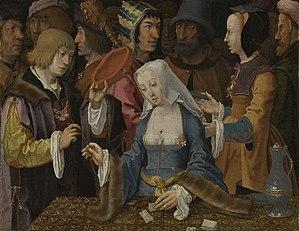
Un art divinatoire est une technique non rationnelle de divination présumée capable de prédire le futur ou découvrir ce qui est caché. Depuis Posidonios et Cicéron, on distingue deux formes de divination : la voyance et la mantique, toutes deux étant des arts du pronostic, mais par des moyens différents.
La cartomancie est un art divinatoire utilisant le tirage des cartes : divination par les cartes ou carto-mancie. Les cartomanciens sont parfois appelés « diseurs de bonne aventure ».
Honoré de Balzac, né Honoré Balzac à Tours le 20 mai 1799 et mort à Paris le 18 août 1850, est un écrivain français. Romancier, dramaturge, critique littéraire, critique d'art, essayiste, journaliste et imprimeur, il a laissé l'une des plus imposantes œuvres romanesques de la littérature française, avec plus de quatre-vingt-dix romans et nouvelles parus de 1829 à 1855, réunis sous le titre La Comédie humaine. À cela s'ajoutent Les Cent Contes drolatiques, ainsi que des romans de jeunesse publiés sous des pseudonymes et quelque vingt-cinq œuvres ébauchées.